Toghon Temür

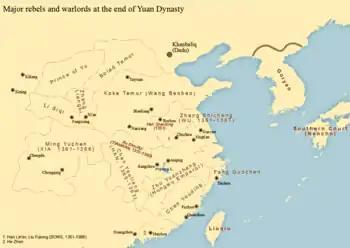
Rebels and warlords in 1363 during the late reign of Toghon Temur.

Since the late 1340s, people in the countryside suffered from frequent natural disasters, droughts, floods, and ensuing famines. The lack of effective government policy led to a loss of support from the people. Illicit salt dealers who were disaffected by the government's salt monopoly raised a rebellion in 1348, triggering many revolts around the empire. Among them was the Red Turban Rebellion, which started in 1351 and grew into a nationwide turmoil.